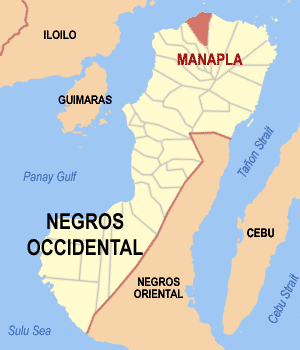
Manapla est une localité de la province du Negros occidental, aux Philippines. En 2015, elle compte 54 845 habitants.